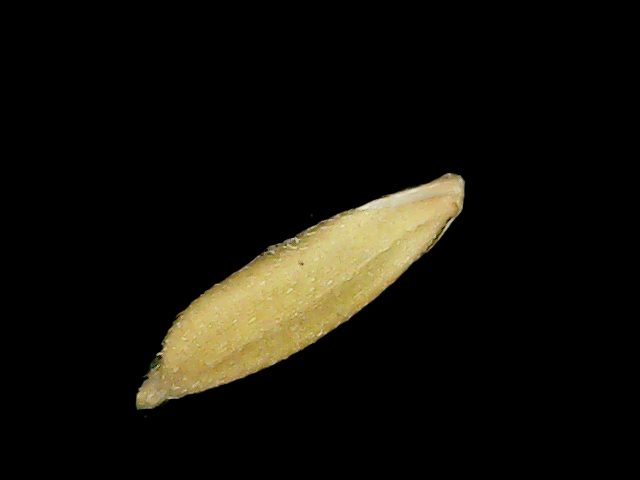
Rice variety: Binadhan17